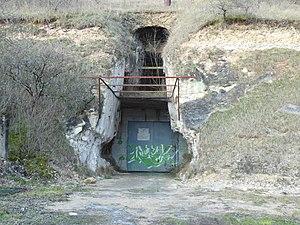
Une des entrées de l'usine aéronautique souterraine allemande de Cravant (Yonne).
Cravant est une ancienne commune française située dans le département de l'Yonne et la région Bourgogne-Franche-Comté. Le 1ᵉʳ janvier 2017 elle est devenue, avec Accolay, une commune déléguée de la commune nouvelle de Deux Rivières.